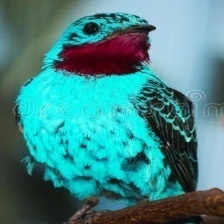
Species: SPANGLED COTINGA
Scientific name: COTINGA CAYANA